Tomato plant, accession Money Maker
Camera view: bottom (45 deg); turntable rotation: 90 degrees
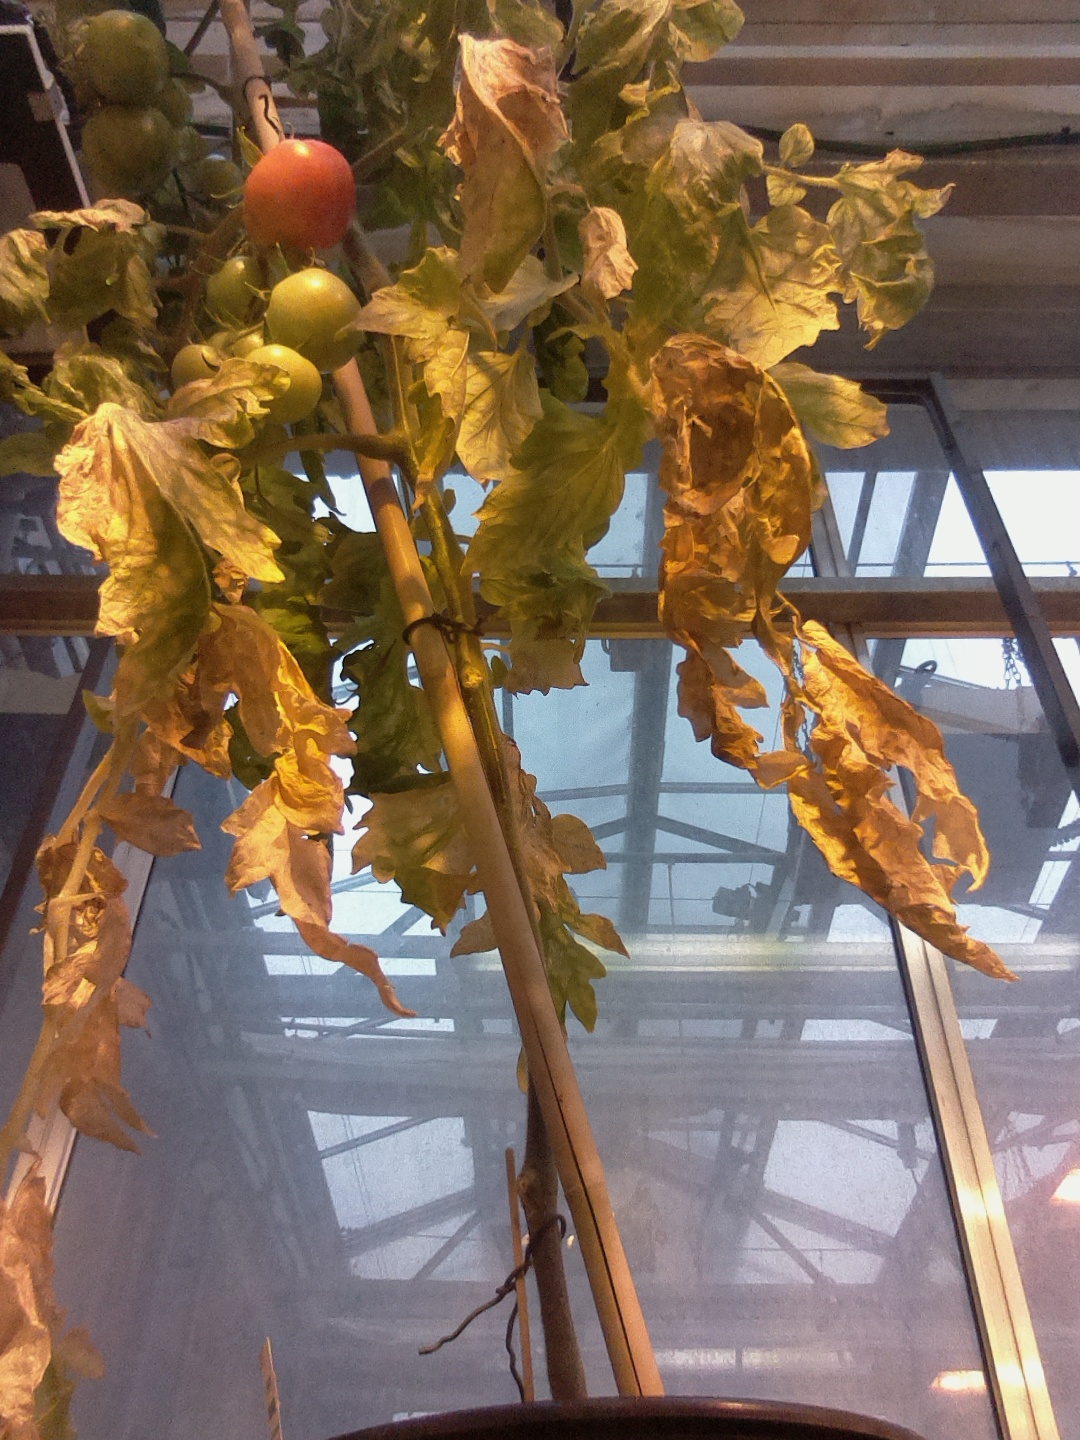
BBCH growth stage 81: 10%-20% of fruits show typical fully ripe color